Niš Constantine the Great Airport

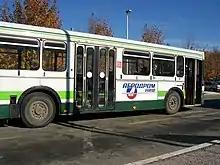
Airport bus - old type

The first airfield serving the city of Niš was established in 1910, near the village of Donje Međurovo. In the 1930s, then-national airline company Aeroput used the airport for civil service. In 1935, Aeroput included a stop in Niš in its, back then, domestic route linking Belgrade with Skopje.